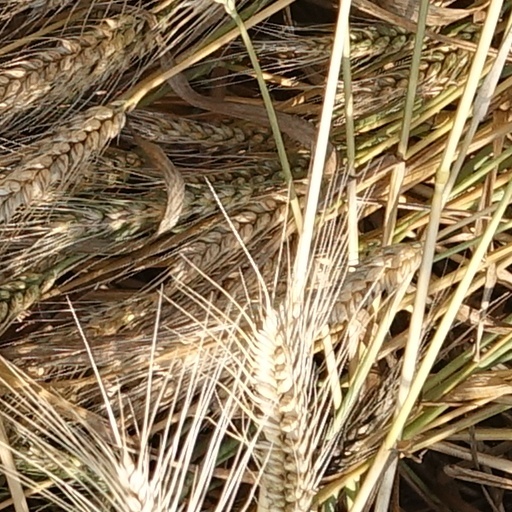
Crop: wheat